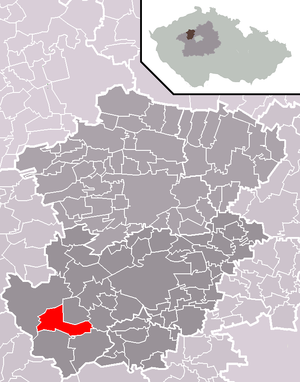
Lhota est une commune du district de Kladno, dans la région de Bohême-Centrale, en Tchéquie. Sa population s'élevait à 656 habitants en 2020.